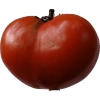
Label: tomato